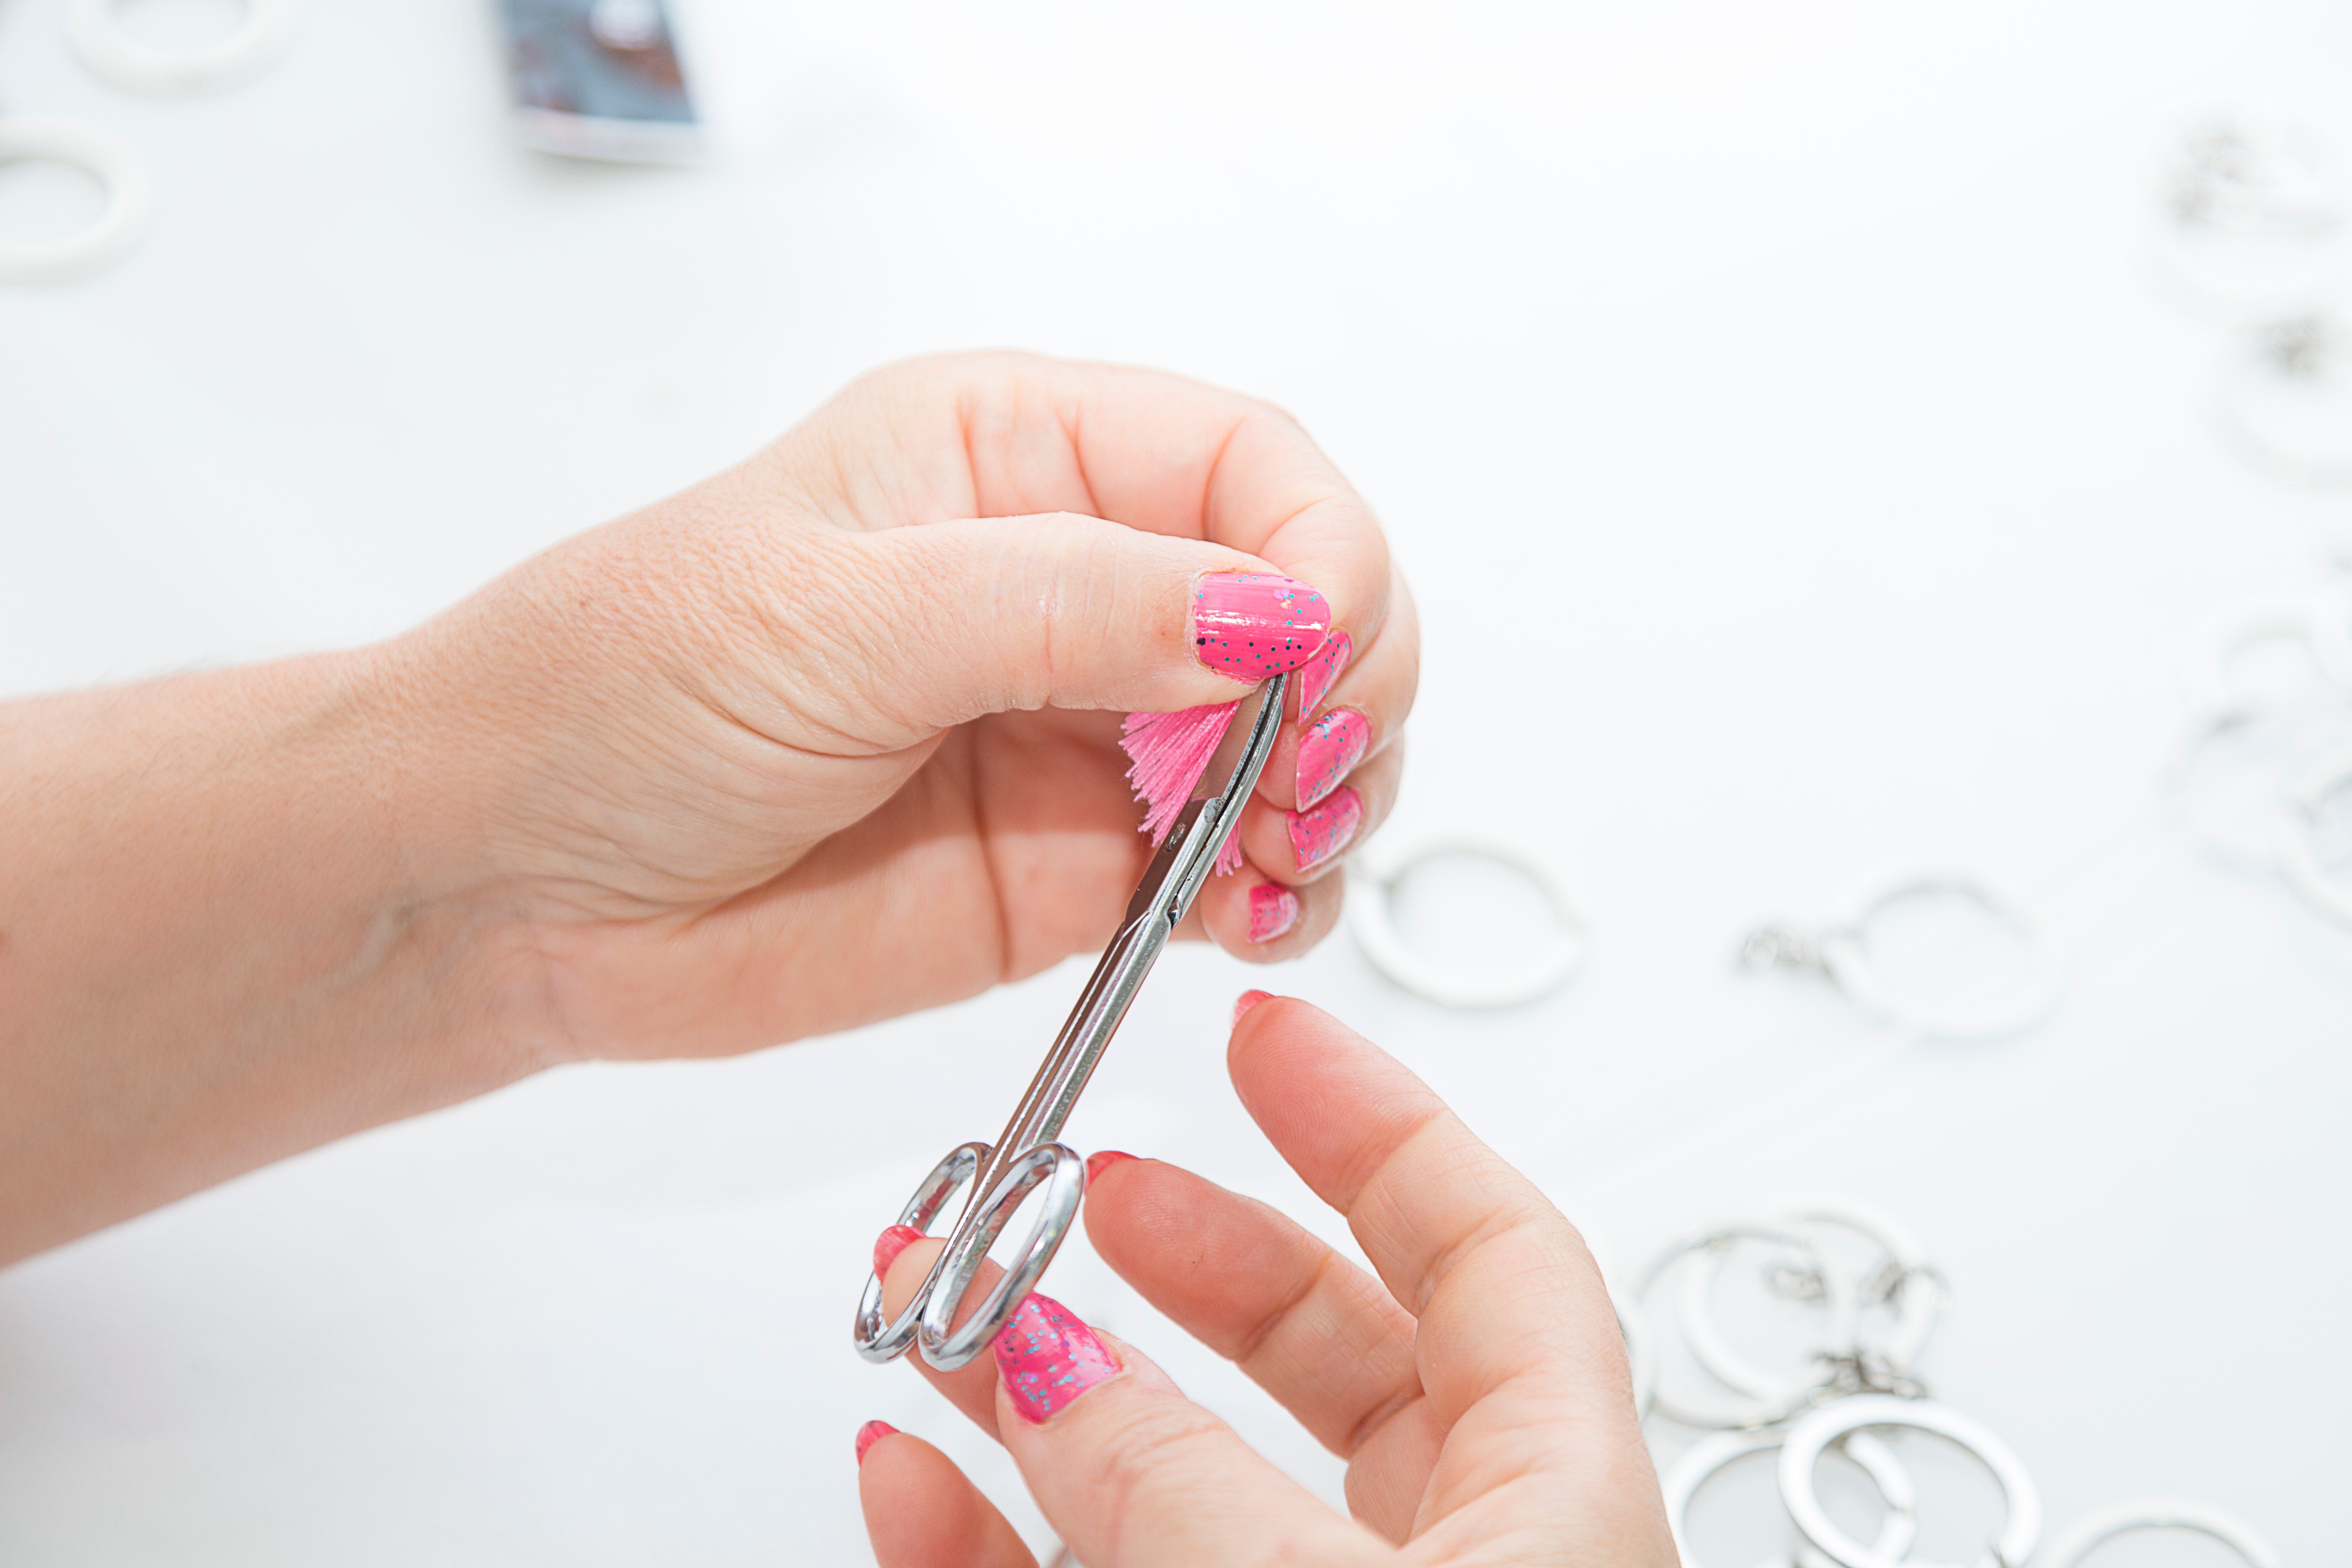
hand, finger, ear, pink, nail, lip, jewellery, organ, fashion accessory